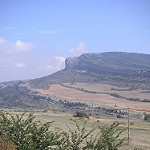
Label: mountain